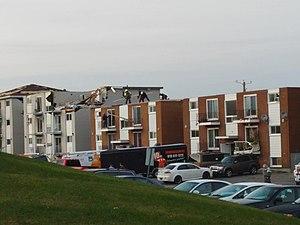
Les tornades d'Ottawa et de Gatineau en 2018 se sont produites le vendredi 21 septembre 2018. À cette occasion, trois fortes tornades ont frappé la Région de la capitale nationale du Canada. La première a débuté dans la communauté rurale de Dunrobin, à l'ouest d'Ottawa et s'est déplacée le long d'un corridor de 38 kilomètres de longueur jusqu'au quartier de Mont-Bleu dans le secteur Hull de la ville de Gatineau. Le lendemain, la tornade fut classifiée de catégorie EF-3 sur l'échelle de Fujita améliorée avec des vents violents atteignant jusqu'à 265 km/h. La seconde a affecté Arlington Woods, quartier d'Ottawa après fusion en 2001, où les vents ont atteint 220 km/h, soit une EF-2, brisant des arbres, des poteaux électriques et des portions de bâtiments. La troisième de force EF1 s'est produite entre Calabogie et White Lake dans le comté de Renfrew. À ces tornades, il faut en ajouter trois autres de faible intensité qui se sont produites plus au nord.